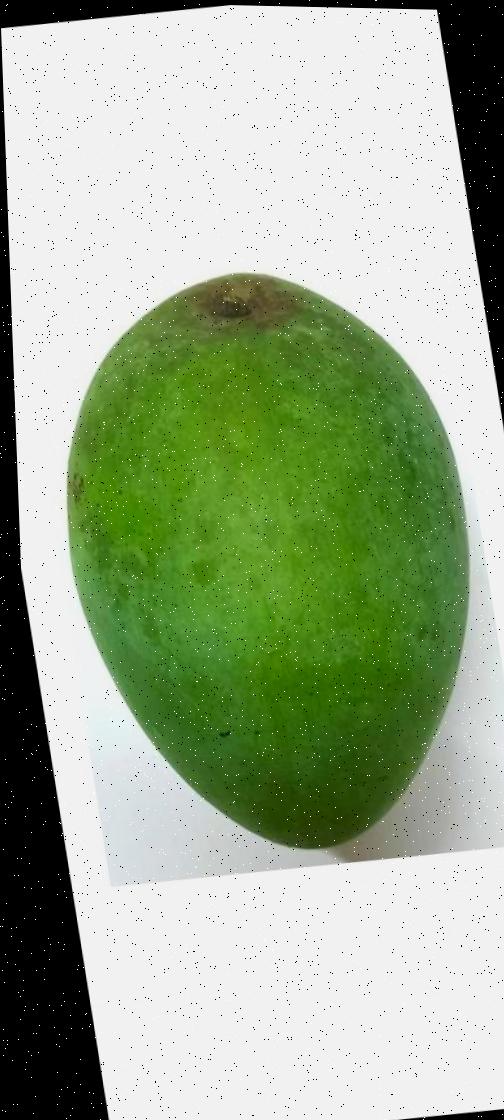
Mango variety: Harivanga